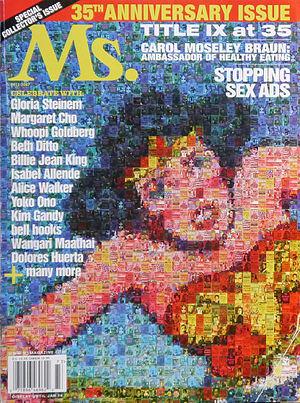
Ms. Magazine ou Ms., est un magazine féministe et libéral américain fondé conjointement par les féministes de la deuxième vague et militantes sociopolitiques Gloria Steinem et Dorothy Pitman Hughes.